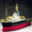
Label: ship